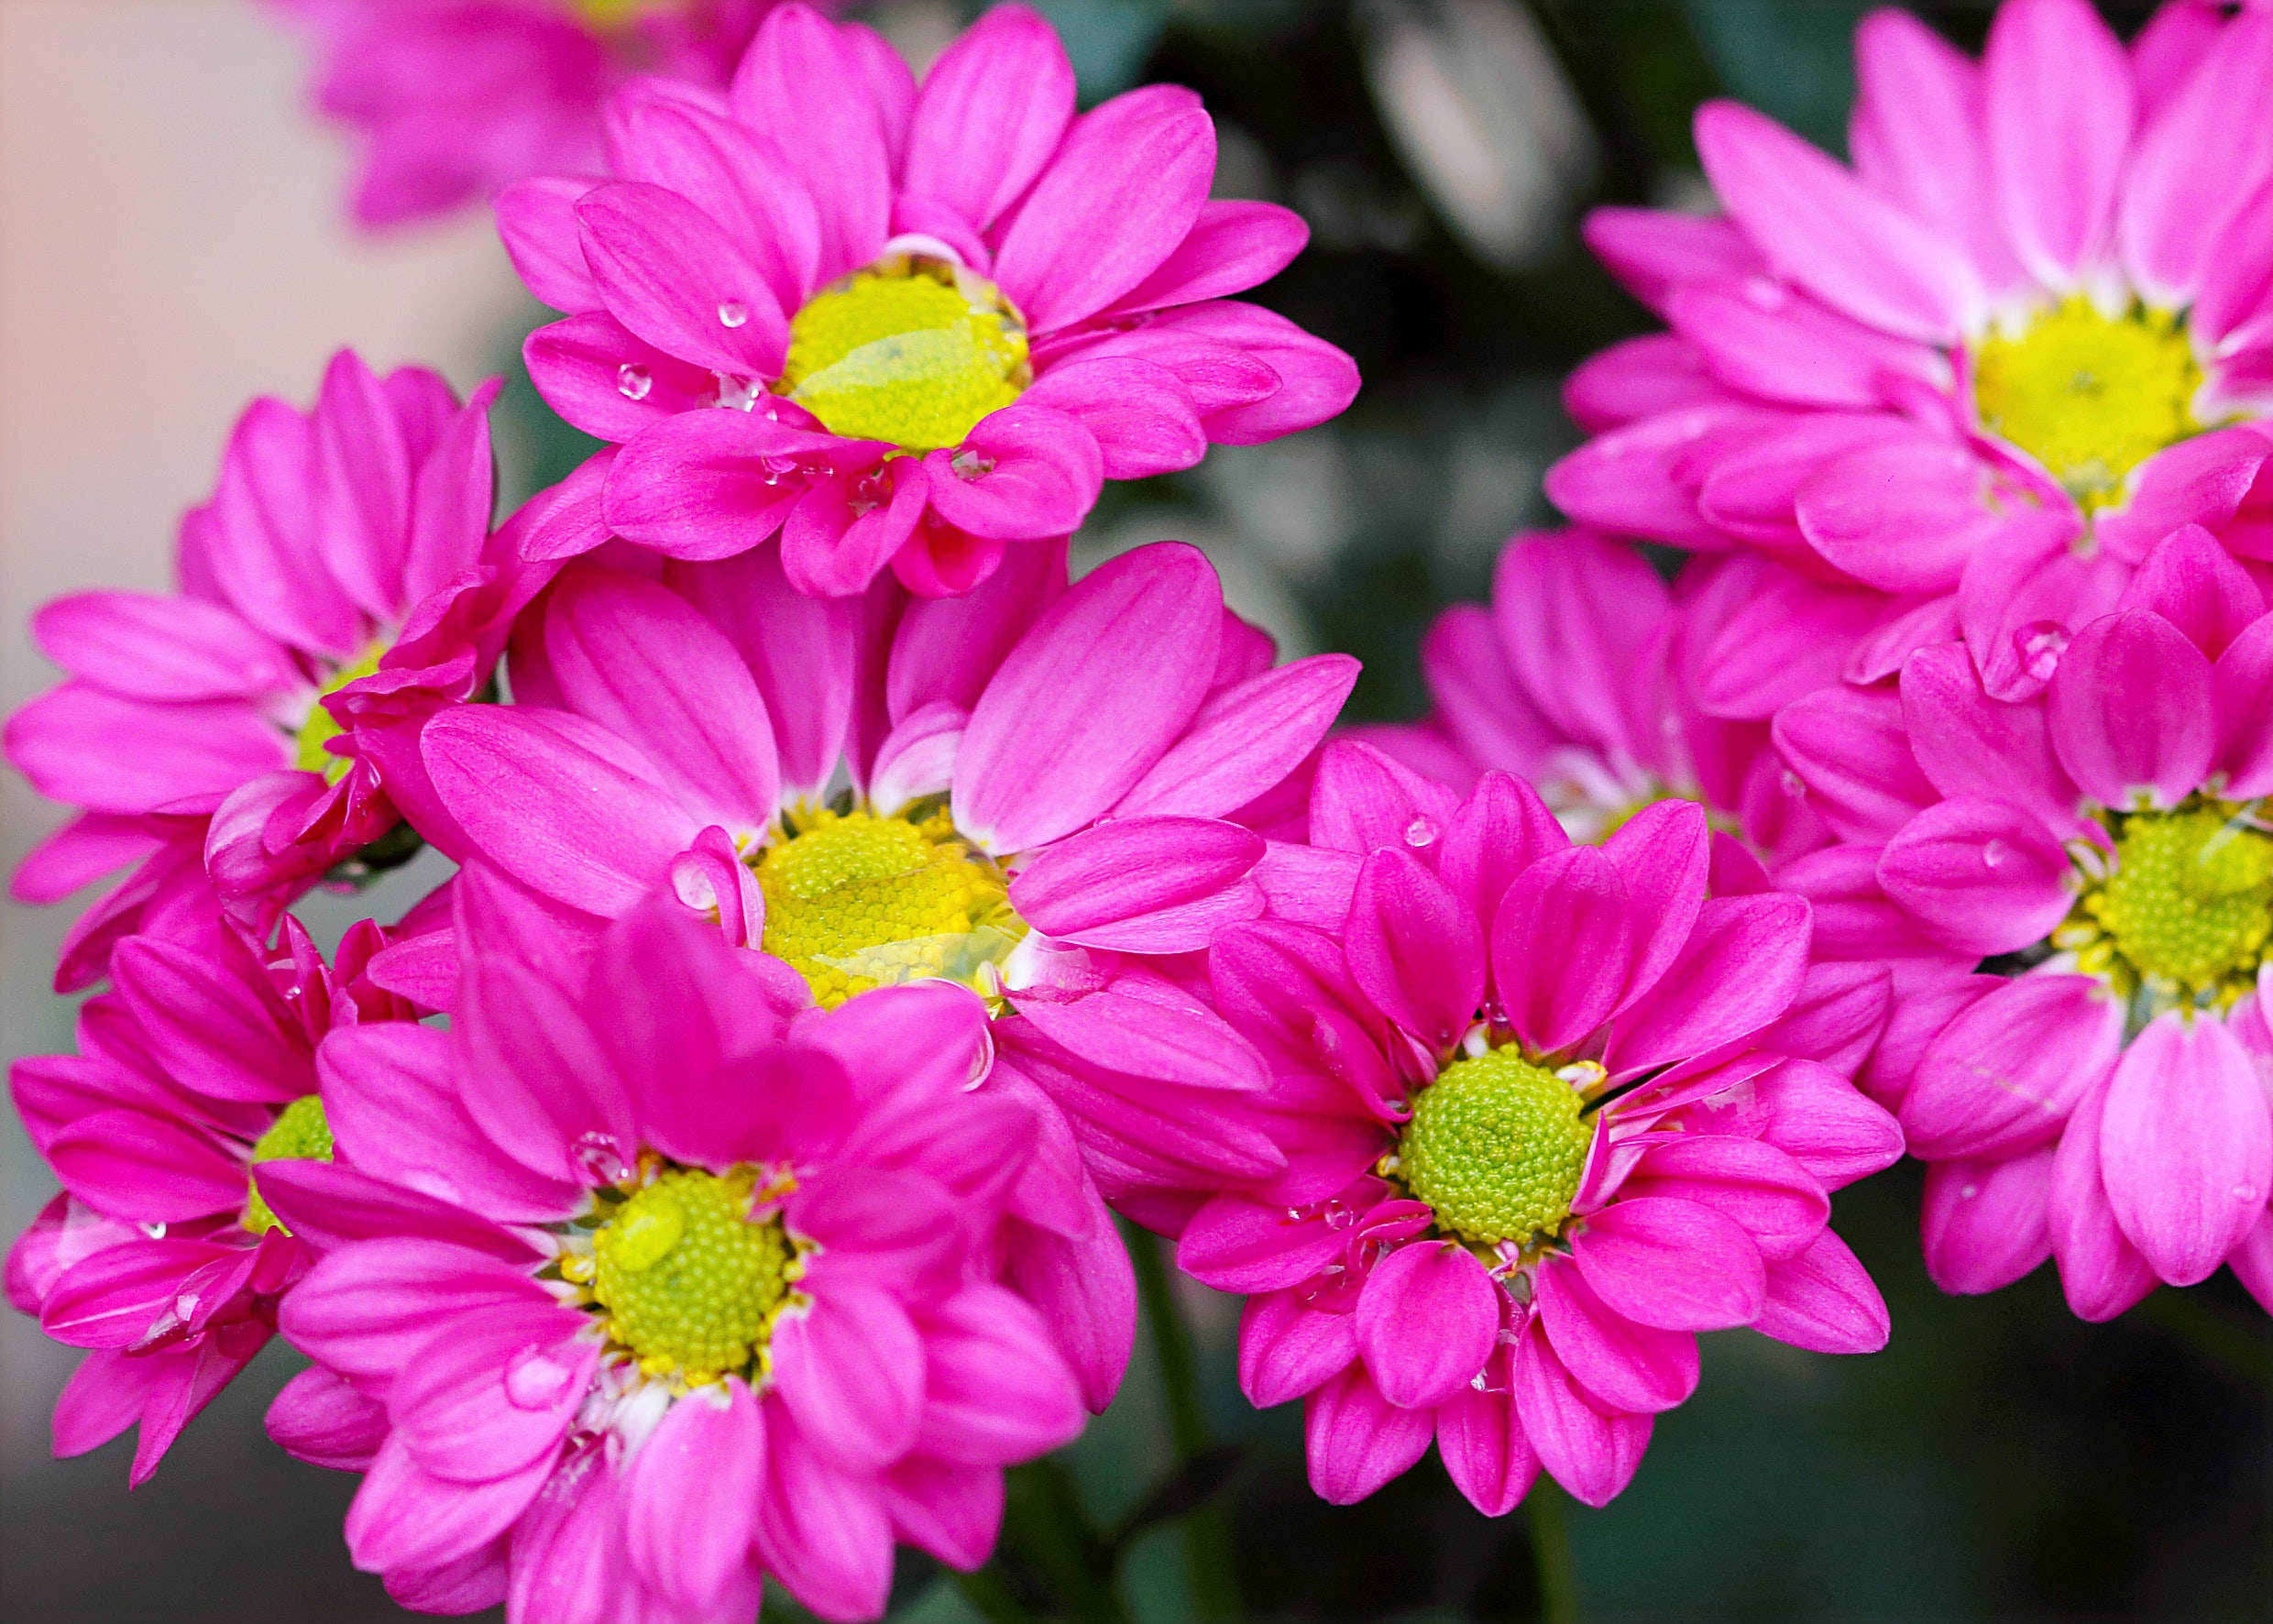
flower, flowering plant, petal, plant, pink, marguerite daisy, daisy family, artificial flower, china aster, wildflower, annual plant, floral design, aster, african daisy, cut flowers, gerbera, chrysanths, herbaceous plant, garden cosmos, perennial plant, floristry